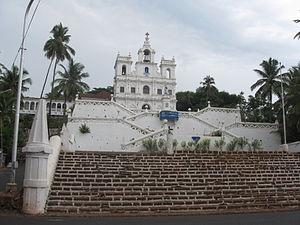
L’église Notre-Dame-de-l'Immaculée-Conception est un édifice religieux catholique sis à Panjim, capitale de l’état de Goa, en Inde. Construite en 1609 pour remplacer une chapelle plus ancienne l’église est devenue, de par sa situation en hauteur et somptueusement illuminée durant la nuit, image emblématique de la ville de Panaji. L’église est lieu de culte de la plus importante paroisse de la ville.